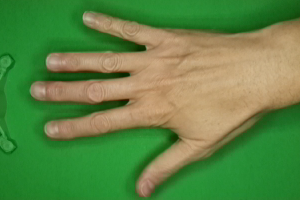
Label: paper